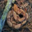
Label: snake